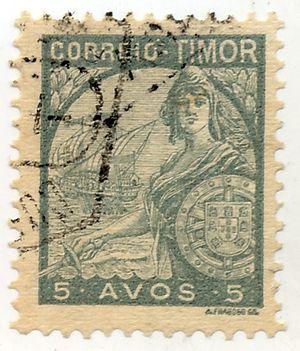
Le Timor portugais est une colonie portugaise de 1596 à 1975, date à laquelle elle est devenue le Timor oriental.